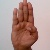
The image shows a hand gesture representing the letter 'B' in Indian Sign Language.